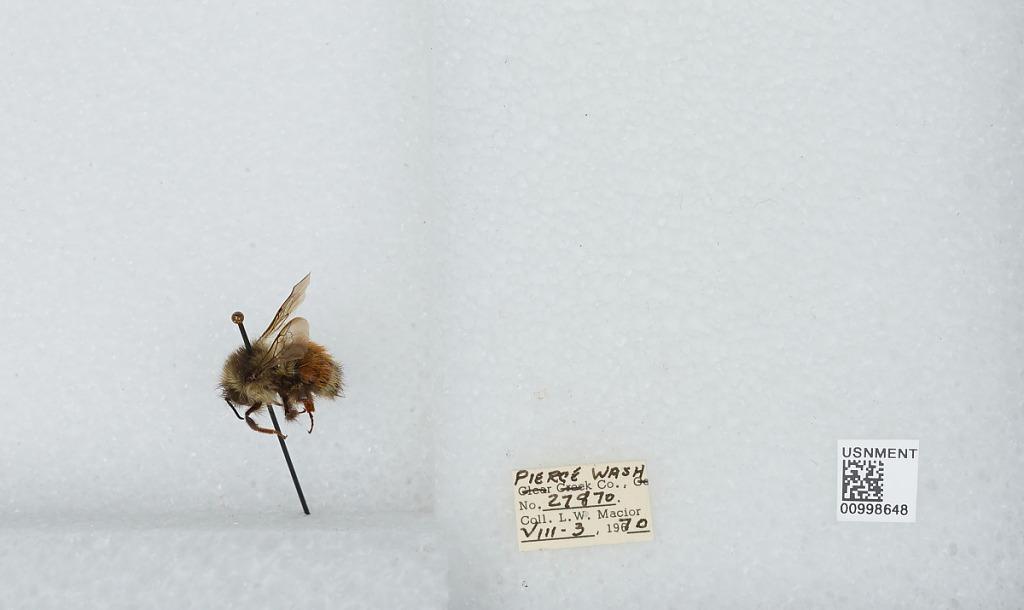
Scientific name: Bombus (Pyrobombus) melanopygus Nylander
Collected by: L. Macior
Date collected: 1970-8-3
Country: United States
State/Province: Washington
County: Pierce
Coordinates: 47.05, -122.12